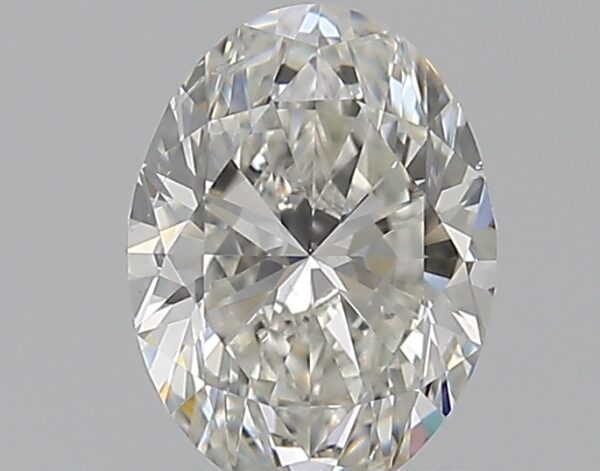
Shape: oval
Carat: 0.7
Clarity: SI1
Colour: H
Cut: EX
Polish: EX
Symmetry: VG
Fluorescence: N
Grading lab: GIA
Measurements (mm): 6.68 x 4.96 x 3.17